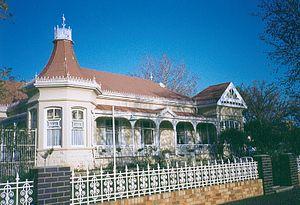
Une ancienne maison à Oudtshoorn This media shows a South African Protected Site with SAHRA file reference 9/2/068/0015.
Oudtshoorn est une ville d'Afrique du Sud, siège de la municipalité locale homonyme, située dans la province du Cap-Occidental à 350 km à l'est de la ville du Cap.